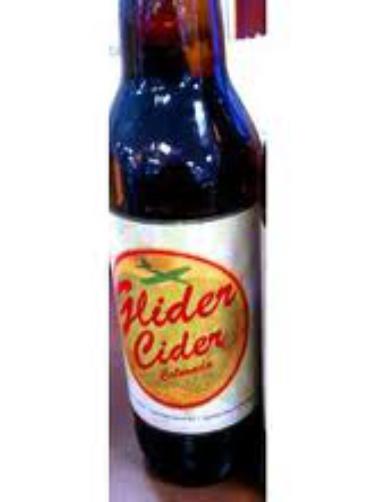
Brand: Glider Cider
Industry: Food